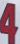
Number: 4